Air transports of heads of state and government

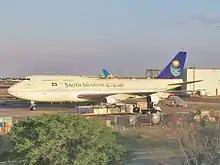

The Italian Air Force operates three Airbus A319-115 ACJs (Italian Air Force designation: VC-319A), three Dassault Falcon 900s (VC-900) and two Dassault Falcon 50s (VC-50) for government transport. From April 2025, the Falcons are being replaced by five Gulfstream G650ERs (VC-650A). Two AgustaWestland AW139s (VH-139A) are operated for use by the President and senior government officials, and are also used by the Pope. An Airbus A340-541 was previously utilized for longer-distance trips and phased out in 2018. All aircraft and helicopters are operated by the "31st Wing" based in Ciampino Air Base, Rome.